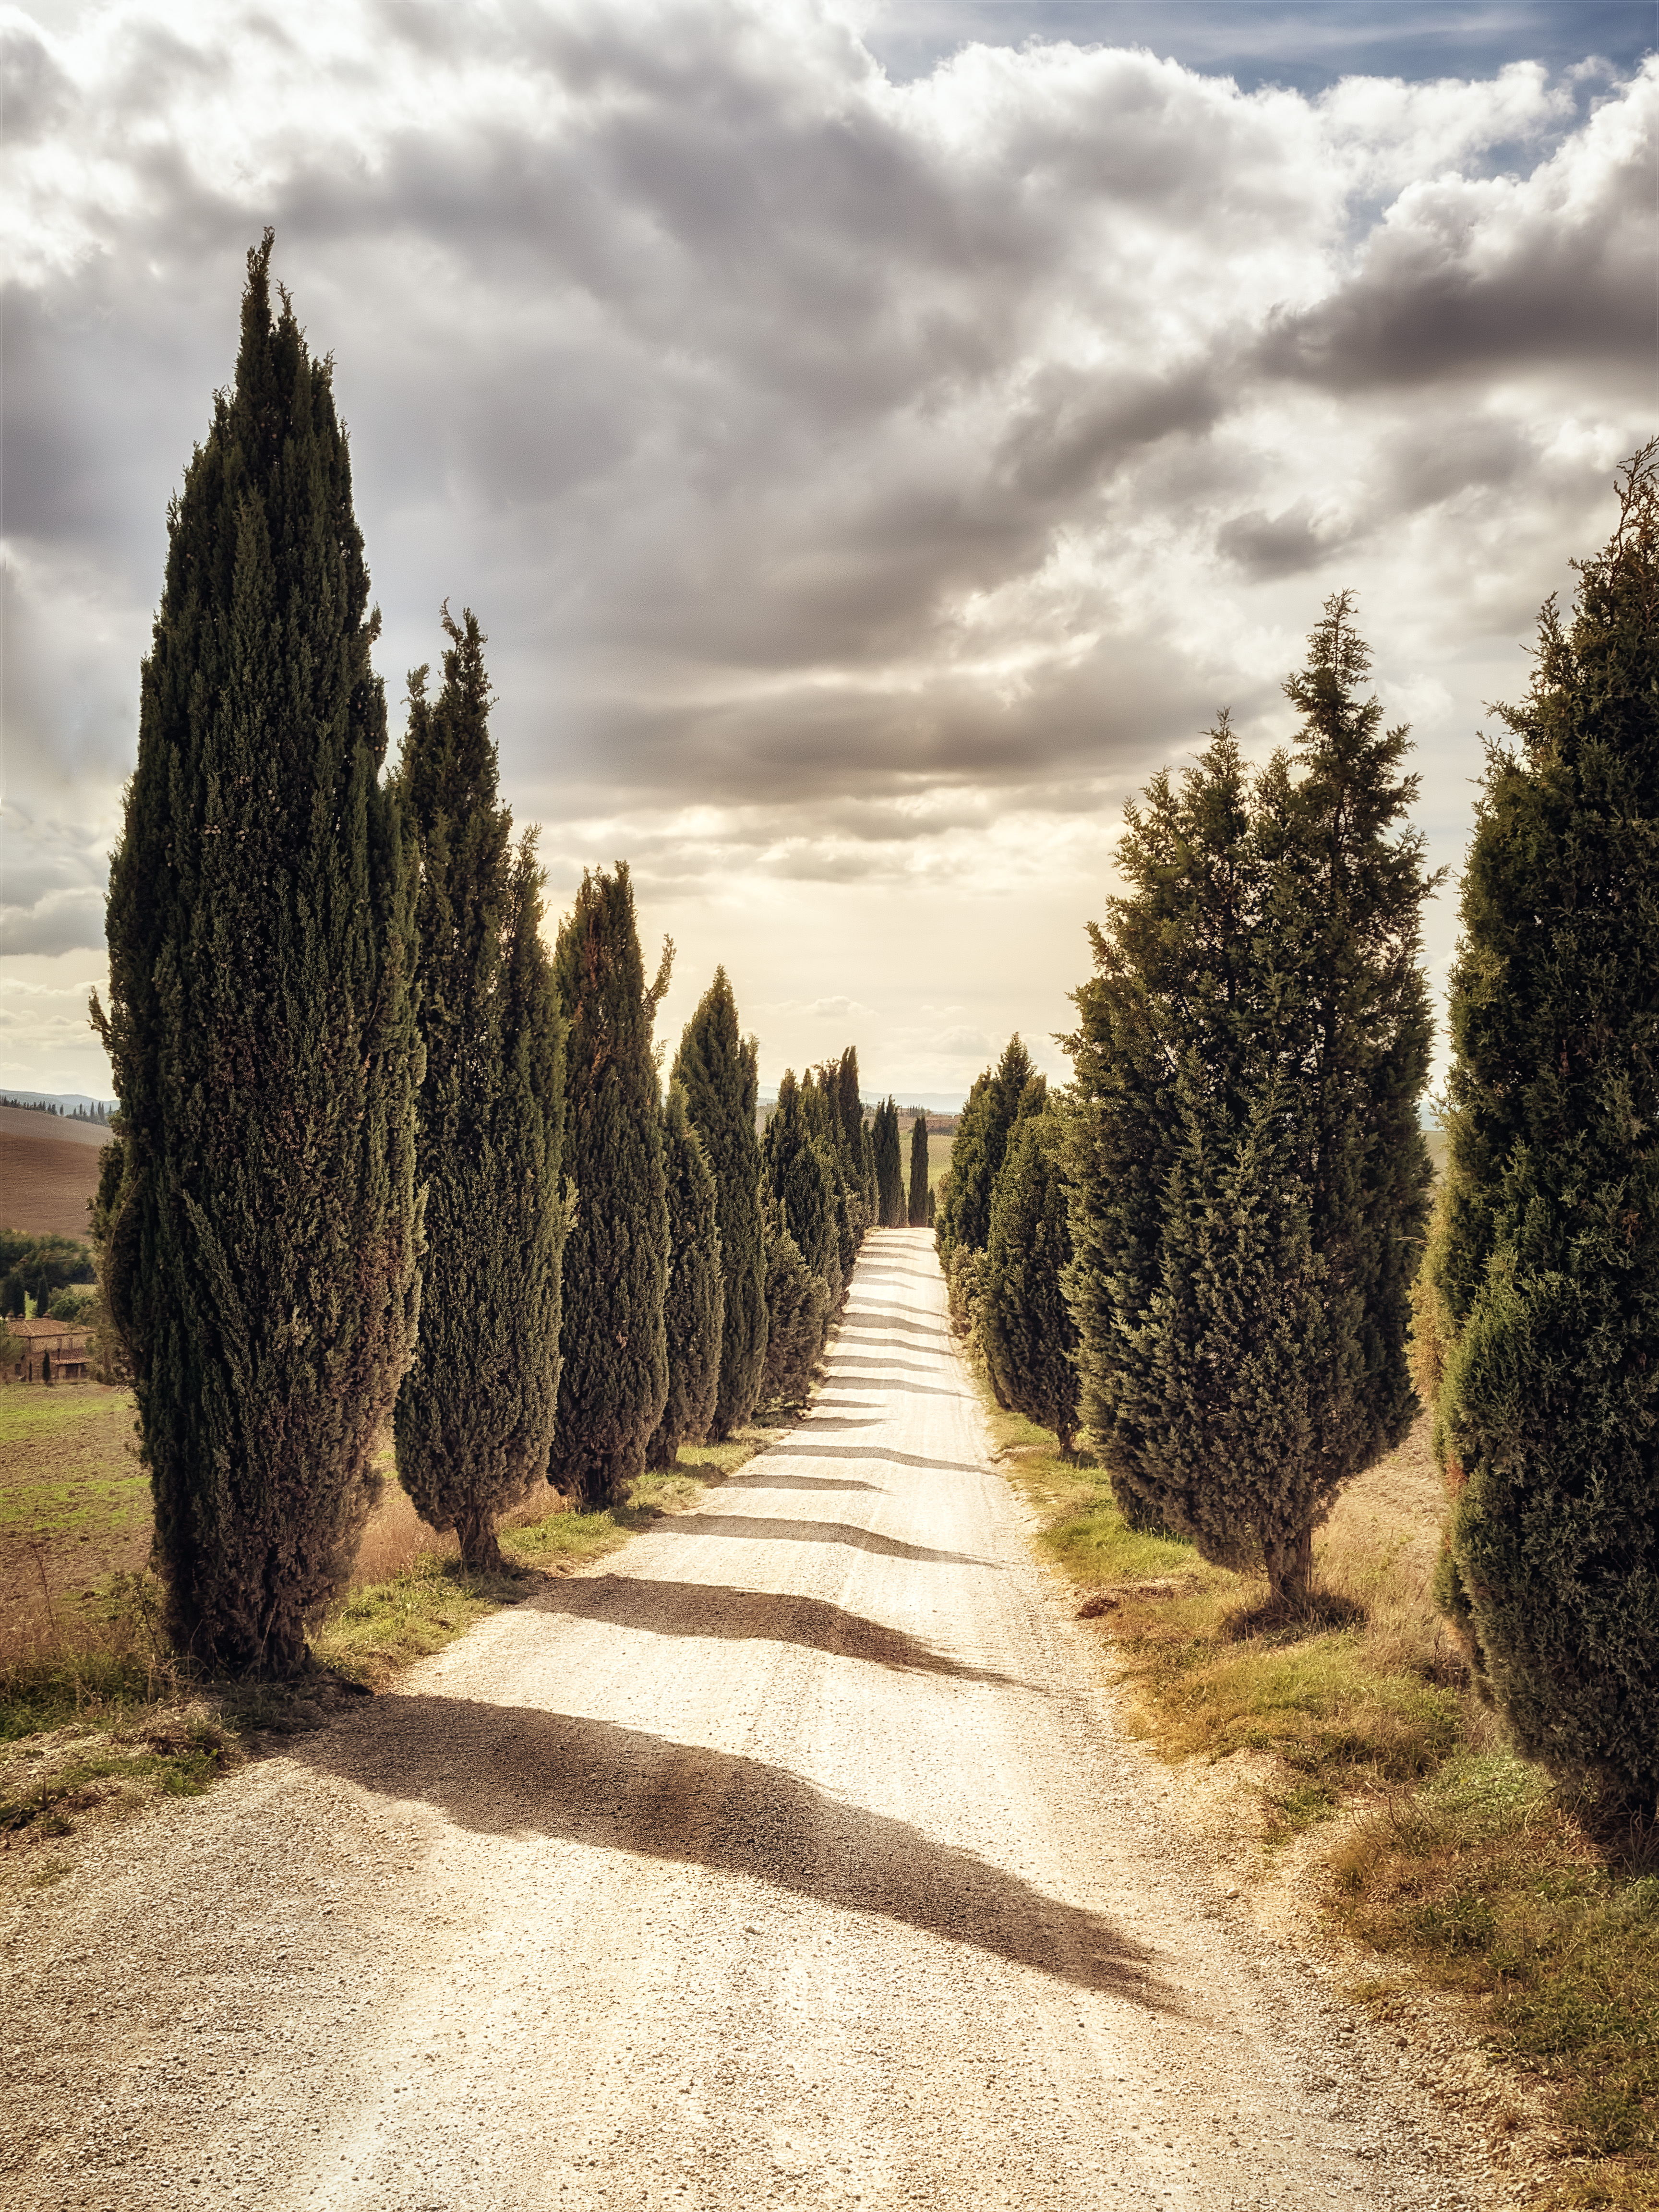
landscape, tree, nature, grass, plant, road, field, warm, sunlight, hill, flower, alley, summer, green, autumn, italy, tuscany, agriculture, season, clouds, avenue, shrub, it, toscana, asciano, rural area, woody plant